Catalunya GP2 round

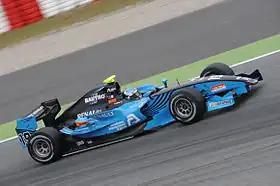
Fabio Leimer in 2010.

The Catalunya GP2 round was a GP2 Series race that ran from on the Circuit de Catalunya track in Montmeló, Catalonia, Spain.